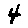
Label: 4